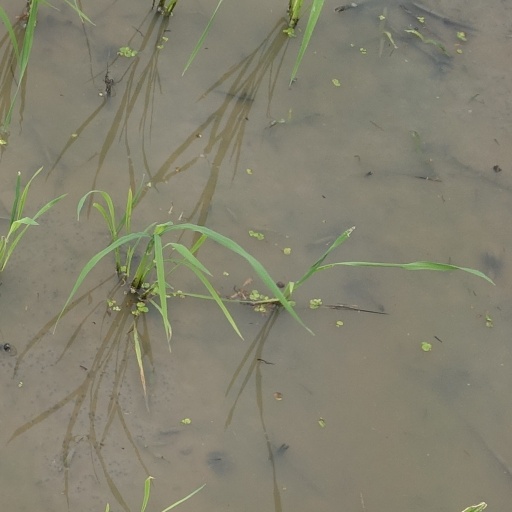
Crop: rice